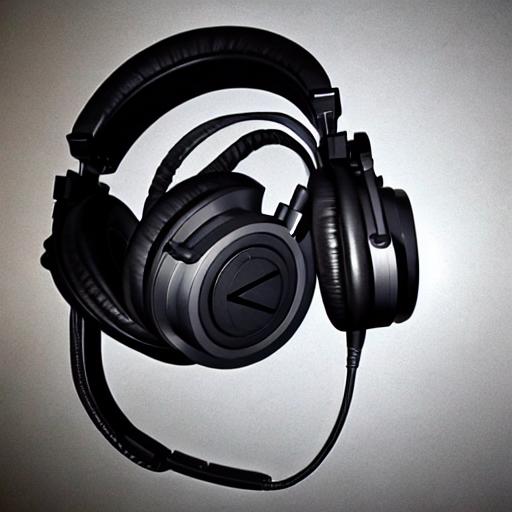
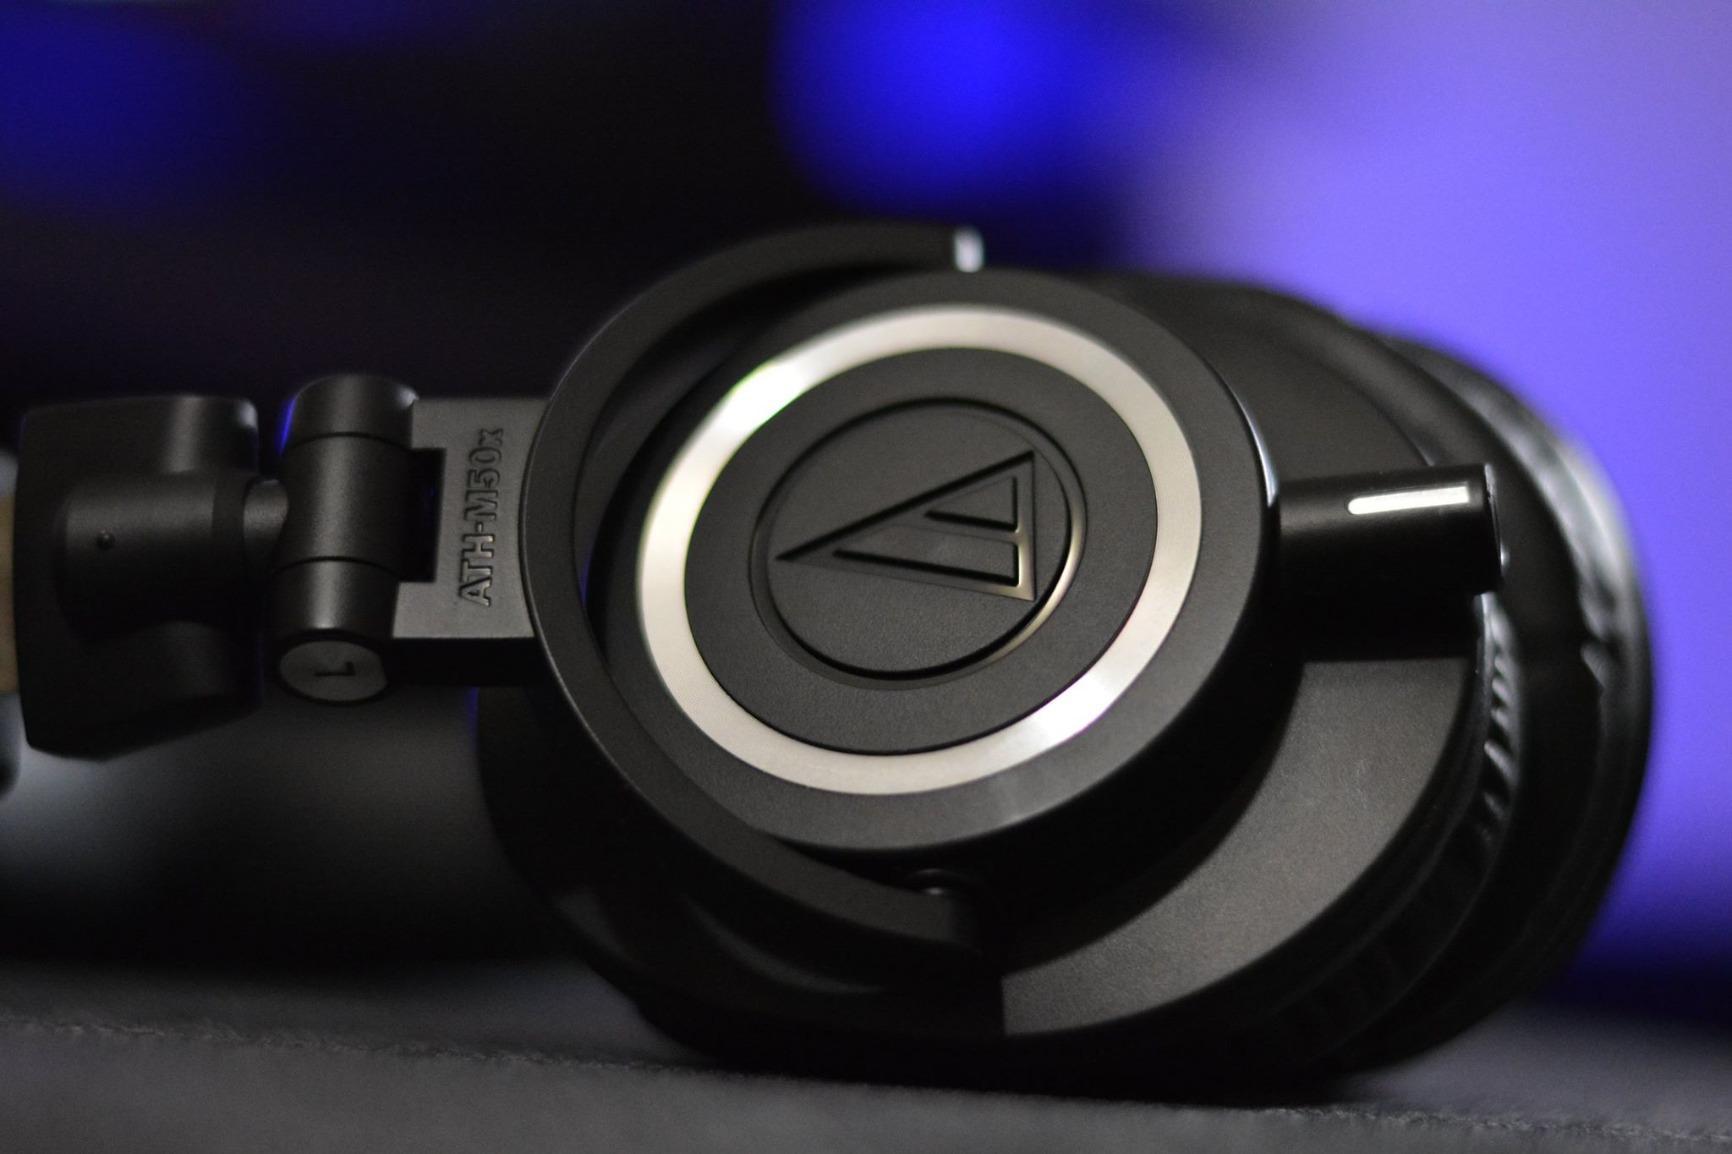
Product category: headphones
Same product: no